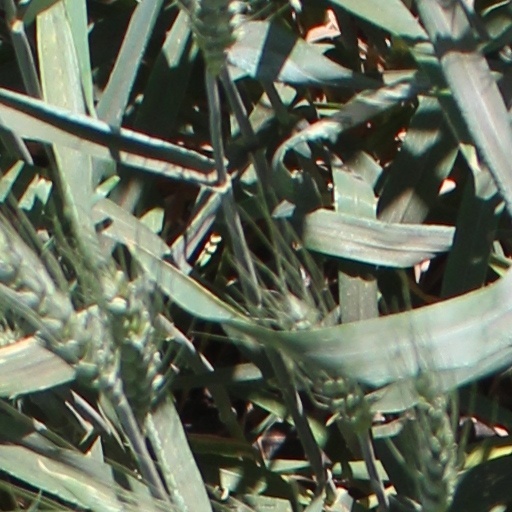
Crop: wheat